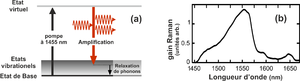
Principe de l'amplification Raman. Niveaux énergétiques et exemple de courbe de gain caractéristique aux longueurs d'ondes des télécommunications optiques
En optique, on appelle amplificateur optique un dispositif qui amplifie un signal lumineux sans avoir besoin de le convertir d'abord en signal électrique avant de l'amplifier avec les techniques classiques de l'électronique.